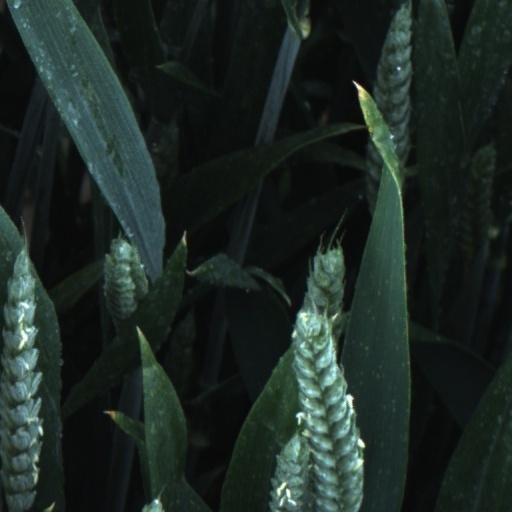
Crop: wheat